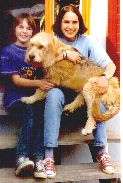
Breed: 217-n000014-otterhound